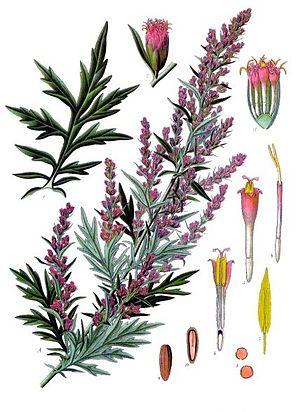
Tynwald Day, la fête de Tynwald, est la fête nationale de l’île de Man, généralement célébrée le 5 juillet.
L’Armoise commune ou Armoise citronnelle est une espèce de plantes herbacées vivaces de la famille des Astéracées ou Composées. Commune dans les régions tempérées, parfois cultivée comme ornementale, cette plante est appréciée pour son feuillage découpé et ses propriétés médicinales. Connue depuis l'Antiquité ; les Gaulois la nommaient « ponema » mais son genre vient du nom latin de la déesse Artémis, déesse de la chasse et des naissances qui, avait également pour rôle de protéger les femmes malades.